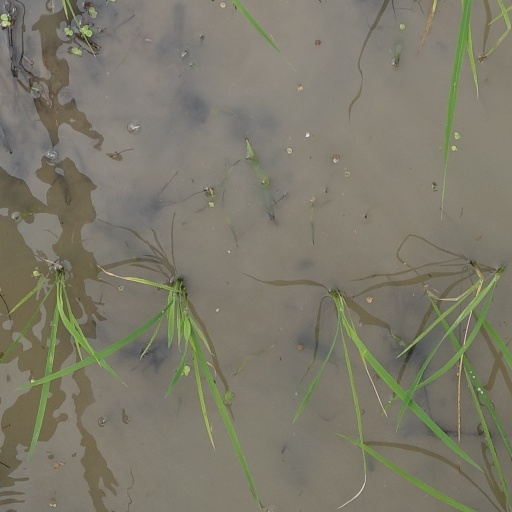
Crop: rice